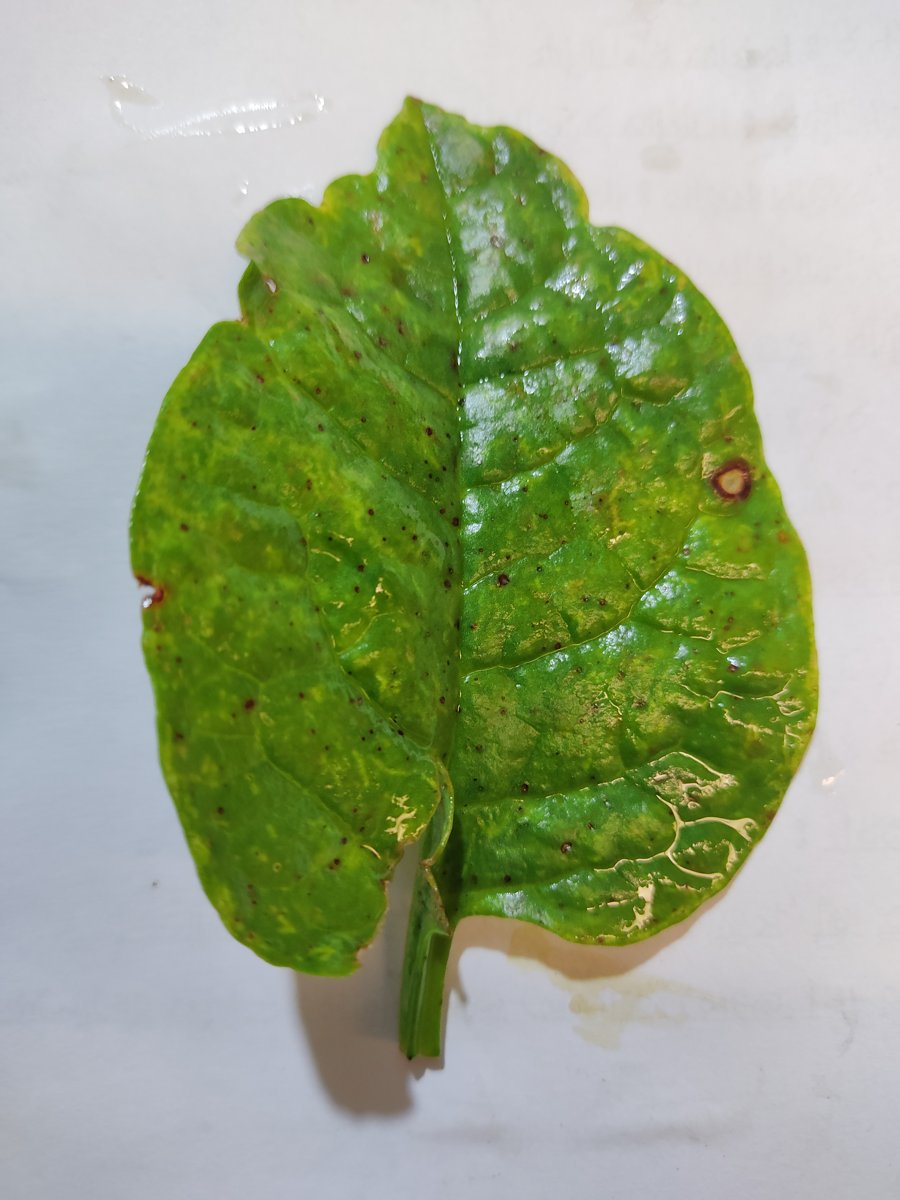
Label: Downy-Mildew